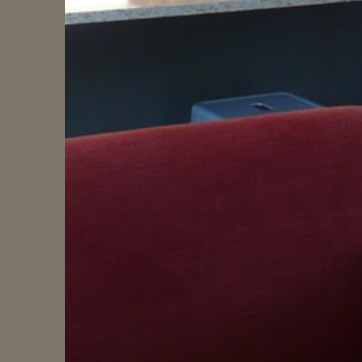
Material: leather